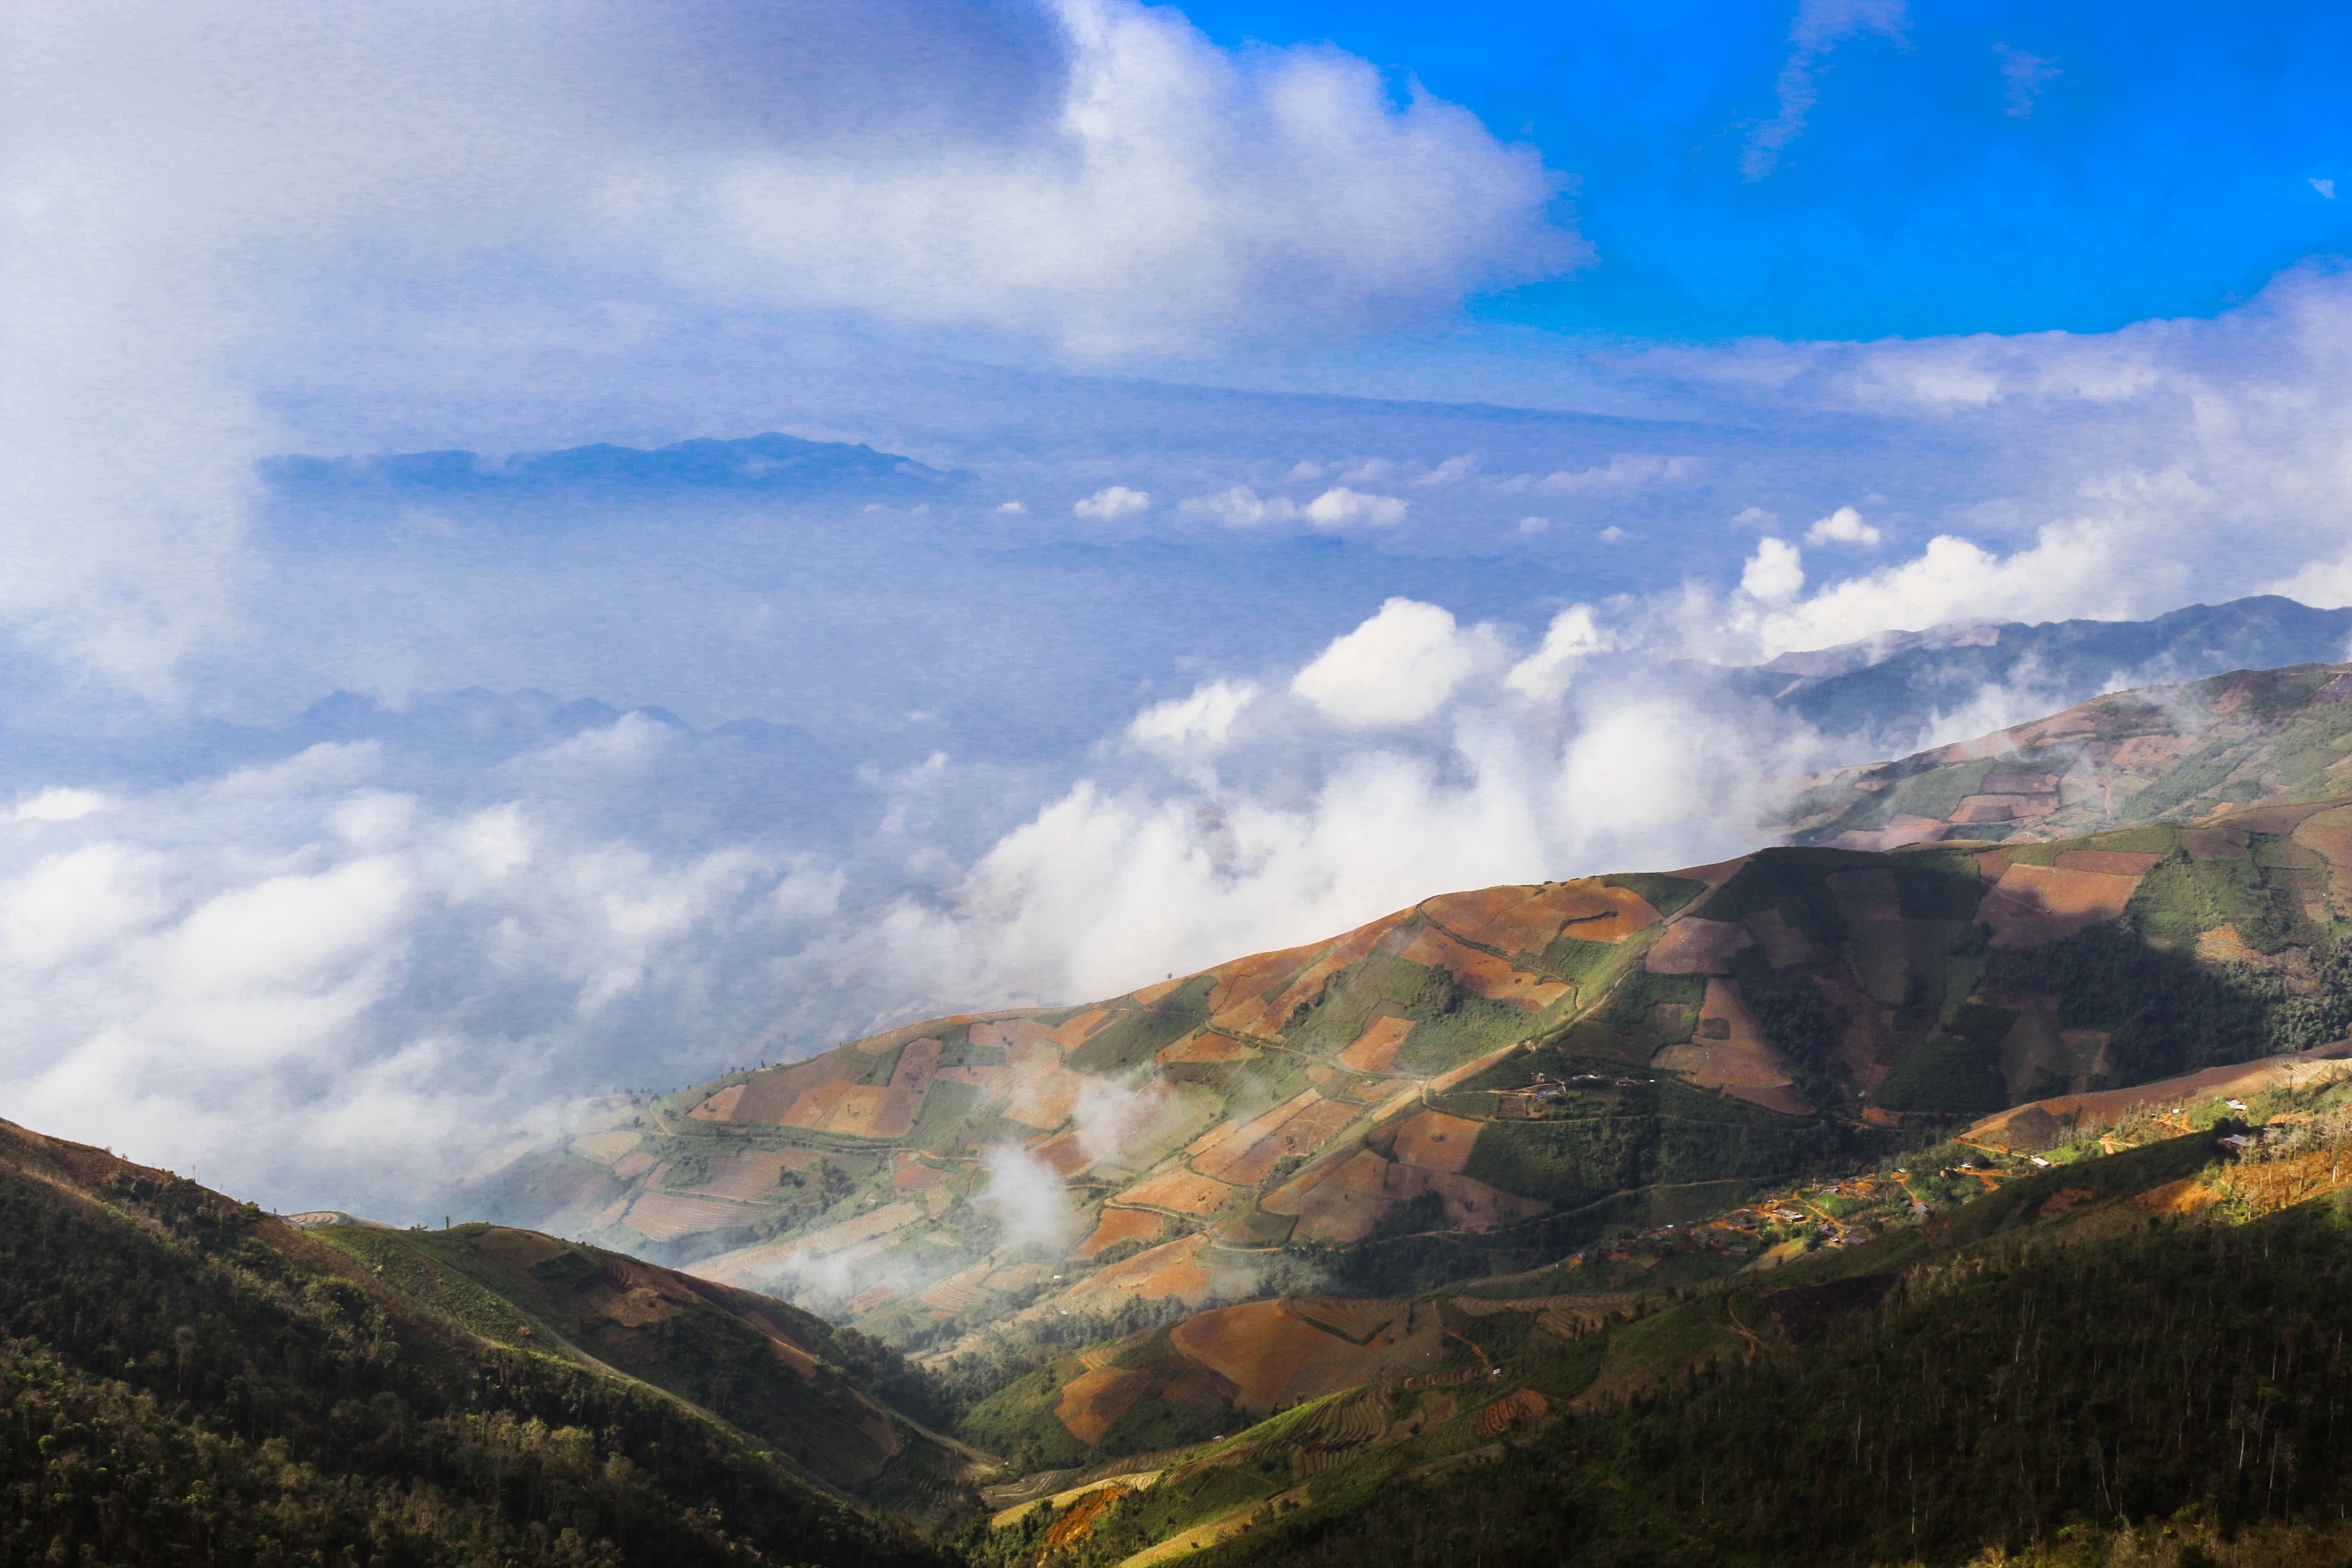
landscape, nature, wilderness, mountain, cloud, sky, meadow, cloudy, morning, hill, valley, mountain range, autumn, ridge, blue sky, alps, plateau, view from above, loch, landform, nice view, geographical feature, atmospheric phenomenon, mountainous landforms